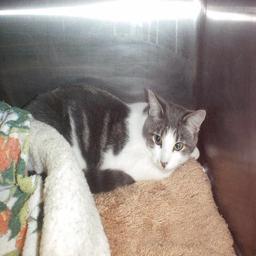
Animal: cats